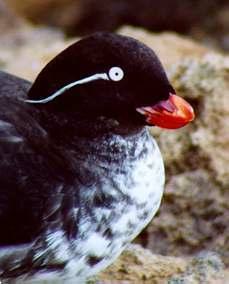
A photo of a parakeet auklet